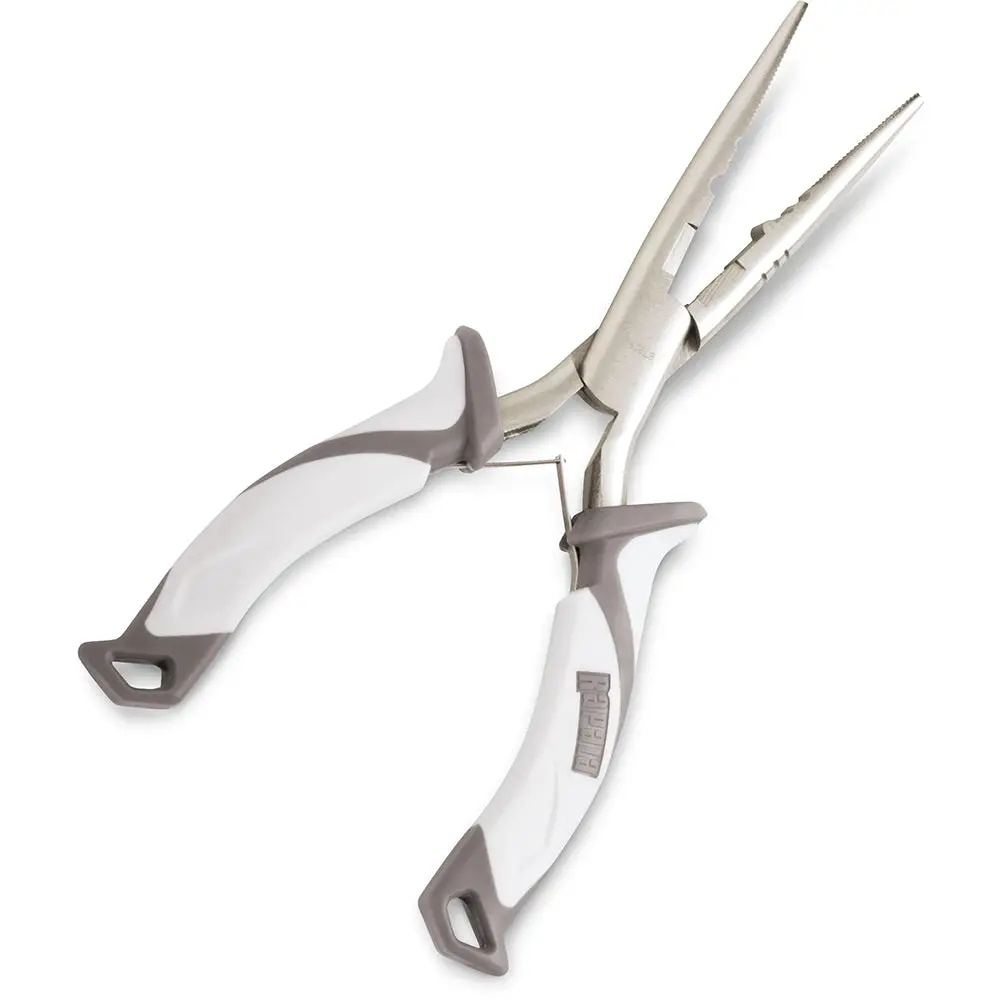
Rapala Angler's Pliers - 6-1/2" [SACP6]
Brand: Rapala
Angler's Pliers - 6-1/2" Made of durable carbon steel with a nickel plated finish with coastal colored co-molded grips for comfort with a double leaf spring for ease of use and convenience. Split shot crimper, Rapala lure tuning tool and light duty side cutters are also featured.Also available in 12 piece bulk. WARNING: This product can expose you to chemicals which are known to the State of California to cause cancer, birth defects or other reproductive harm. For more information go to P65Warnings.ca.gov .
Category: Sporting Goods > Outdoor Recreation > Fishing > Fishing Hook Removal Tools > Cutting Pliers